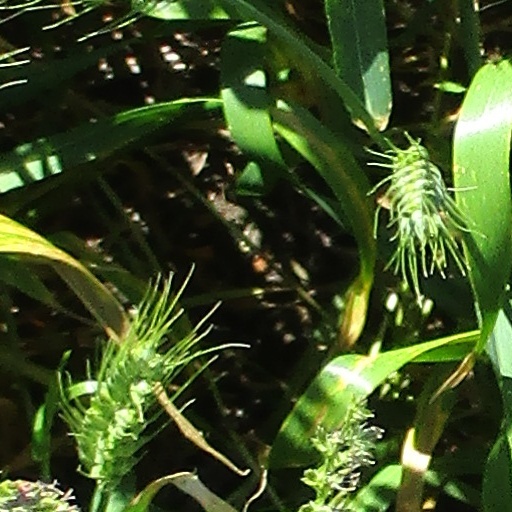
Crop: wheat